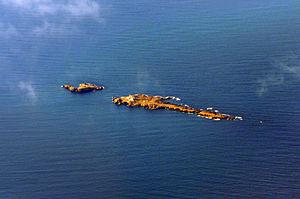
Les Îles Cani au large de Cap Zebib, nord-est Tunisie
Cani, désigne deux petites îles calcaires, la Grande et la Petite Cani, de dimensions inégales et situées à environ une dizaine de kilomètres au large du cap Zebib, au nord de la Tunisie. Ces deux îles, parfois appelées « Îles des chiens », dépendent de la délégation de Ras Jebel dans le gouvernorat de Bizerte.